Subaru Sumeragi

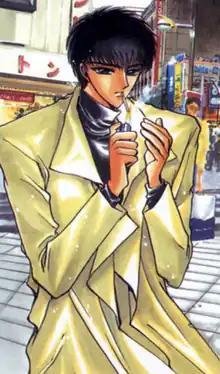
Subaru's adult persona from the end of "Tokyo Babylon" and "X" places heavy focus on smoking like Seishiro as he became obsessed with such character.

A common philosophy in "Tokyo Babylon" is how the siblings Subaru and Hokuto believe that nobody can fully understand another person's suffering. Despite his belief in this philosophy, Subaru is a resigned individual who worries more about others than himself. Additionally, he starts taking actions that he believes are immoral despite his reasons for them such as lying to a mother about her daughter's wish to stop her from taking revenge. In "Clamp no Kiseki", the writers describe Subaru as a kindhearted guy whose past with Seishiro revealed in flashback foreshadow an important event in his life. As Seishiro constantly mentions his one-sided affections towards him, Subaru often notices he also cares about him. Because of his upbringing as a medium, Subaru is often portrayed as a too sensitive person as often suffers when meeting others. However, the gentleness Subaru demonstrates in the series can also be described as another form of strength as he still stands up for the weak, to the point of rarely showing anger when defending them.